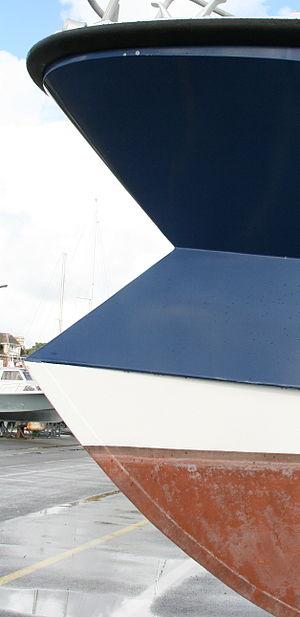
étrave polyédrique d'une vedette de sauvetage
L'étrave polyédrique, aussi connue sous le nom de « rostre » ou « beak », est une étrave conçue pour améliorer la tenue en mer et la vitesse des navires à coque semi-planante et planante dans une mer formée. Le principe intervient essentiellement sur les accélérations verticales.